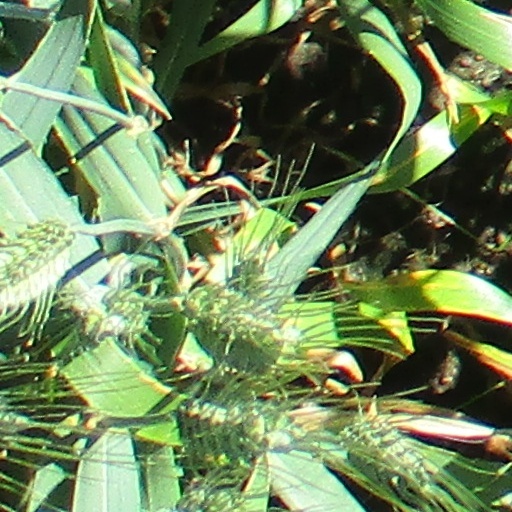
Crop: wheat